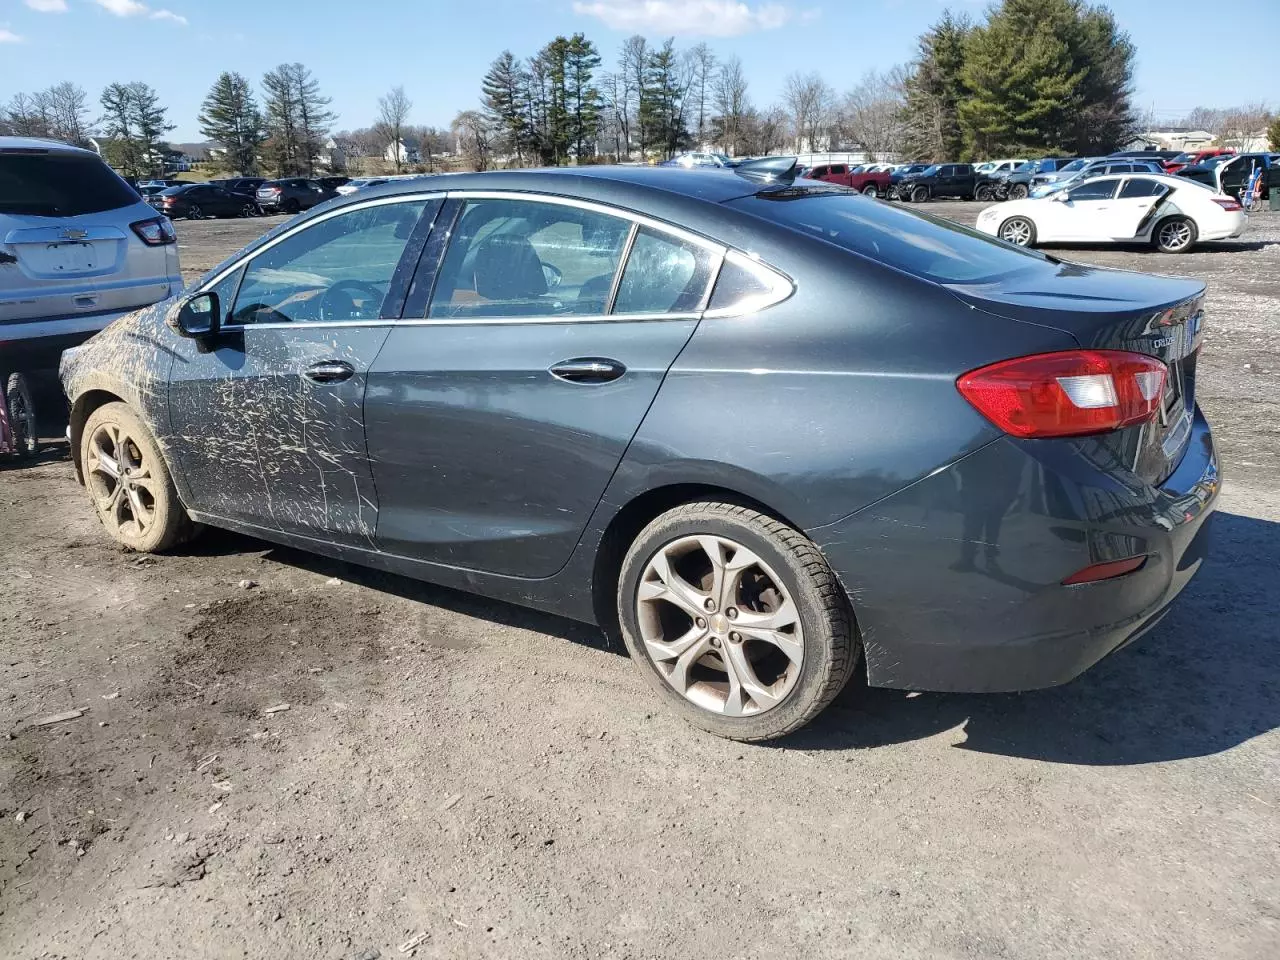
Aucun dommage détecté.
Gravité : aucun